White Brook

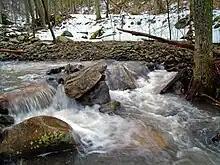
White Brook in March 2011

White Brook begins near the edge of a plateau in North Branch Township. It flows south-southwest for a few tenths of a mile, heading into a valley. The stream then turns south-southeast for several tenths of a mile before entering Forkston Township and reaching the valley floor, where it receives an unnamed tributary from the right. It then turns east-southeast for several tenths of a mile before turning east-northeast for several tenths of a mile and exiting the valley. Here, the stream flows east for several tenths of a mile in the Mehoopany Creek valley before reaching its confluence with Mehoopany Creek.